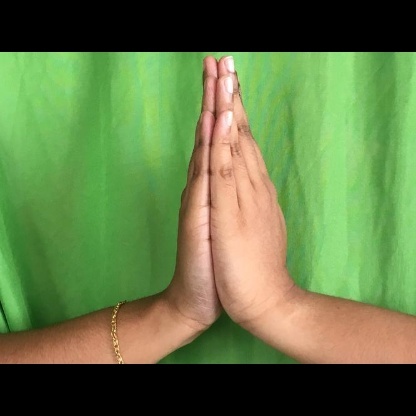
Mudra: Anjali